Pouf

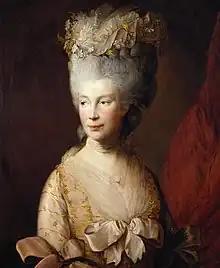
Queen Charlotte (1781)

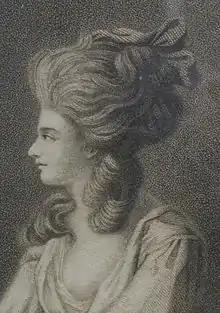
Duchess of Devonshire (1782)

Marie Antoinette acquired the hairstyle, which was a creation from the famed hairdresser of the day, Léonard Autié. In April 1774, it was first sported as "Le Pouf Sentimental" by Duchess de Chartres at the Opera. The Duchesse's hairstyle was immense. 14 yards of gauze were wrapped around a tower as well as two figures representing the baby Duc de Beaujolais in his nurse's arms with an African boy (a particular favorite of the Duchess) at her feet. A parrot and a plate of cherries were also added.